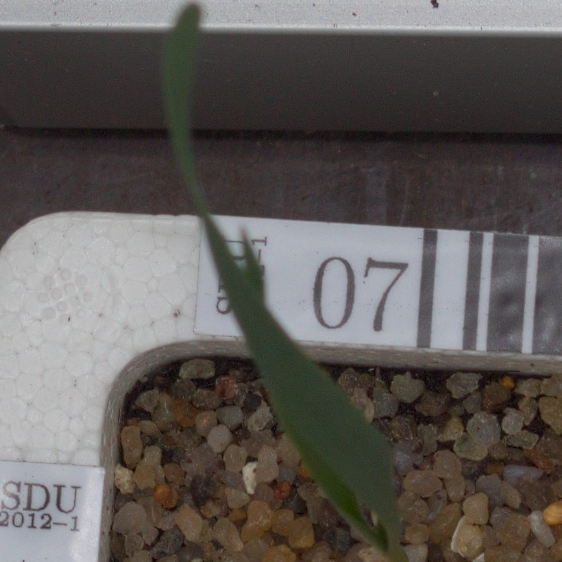
Label: common_wheat